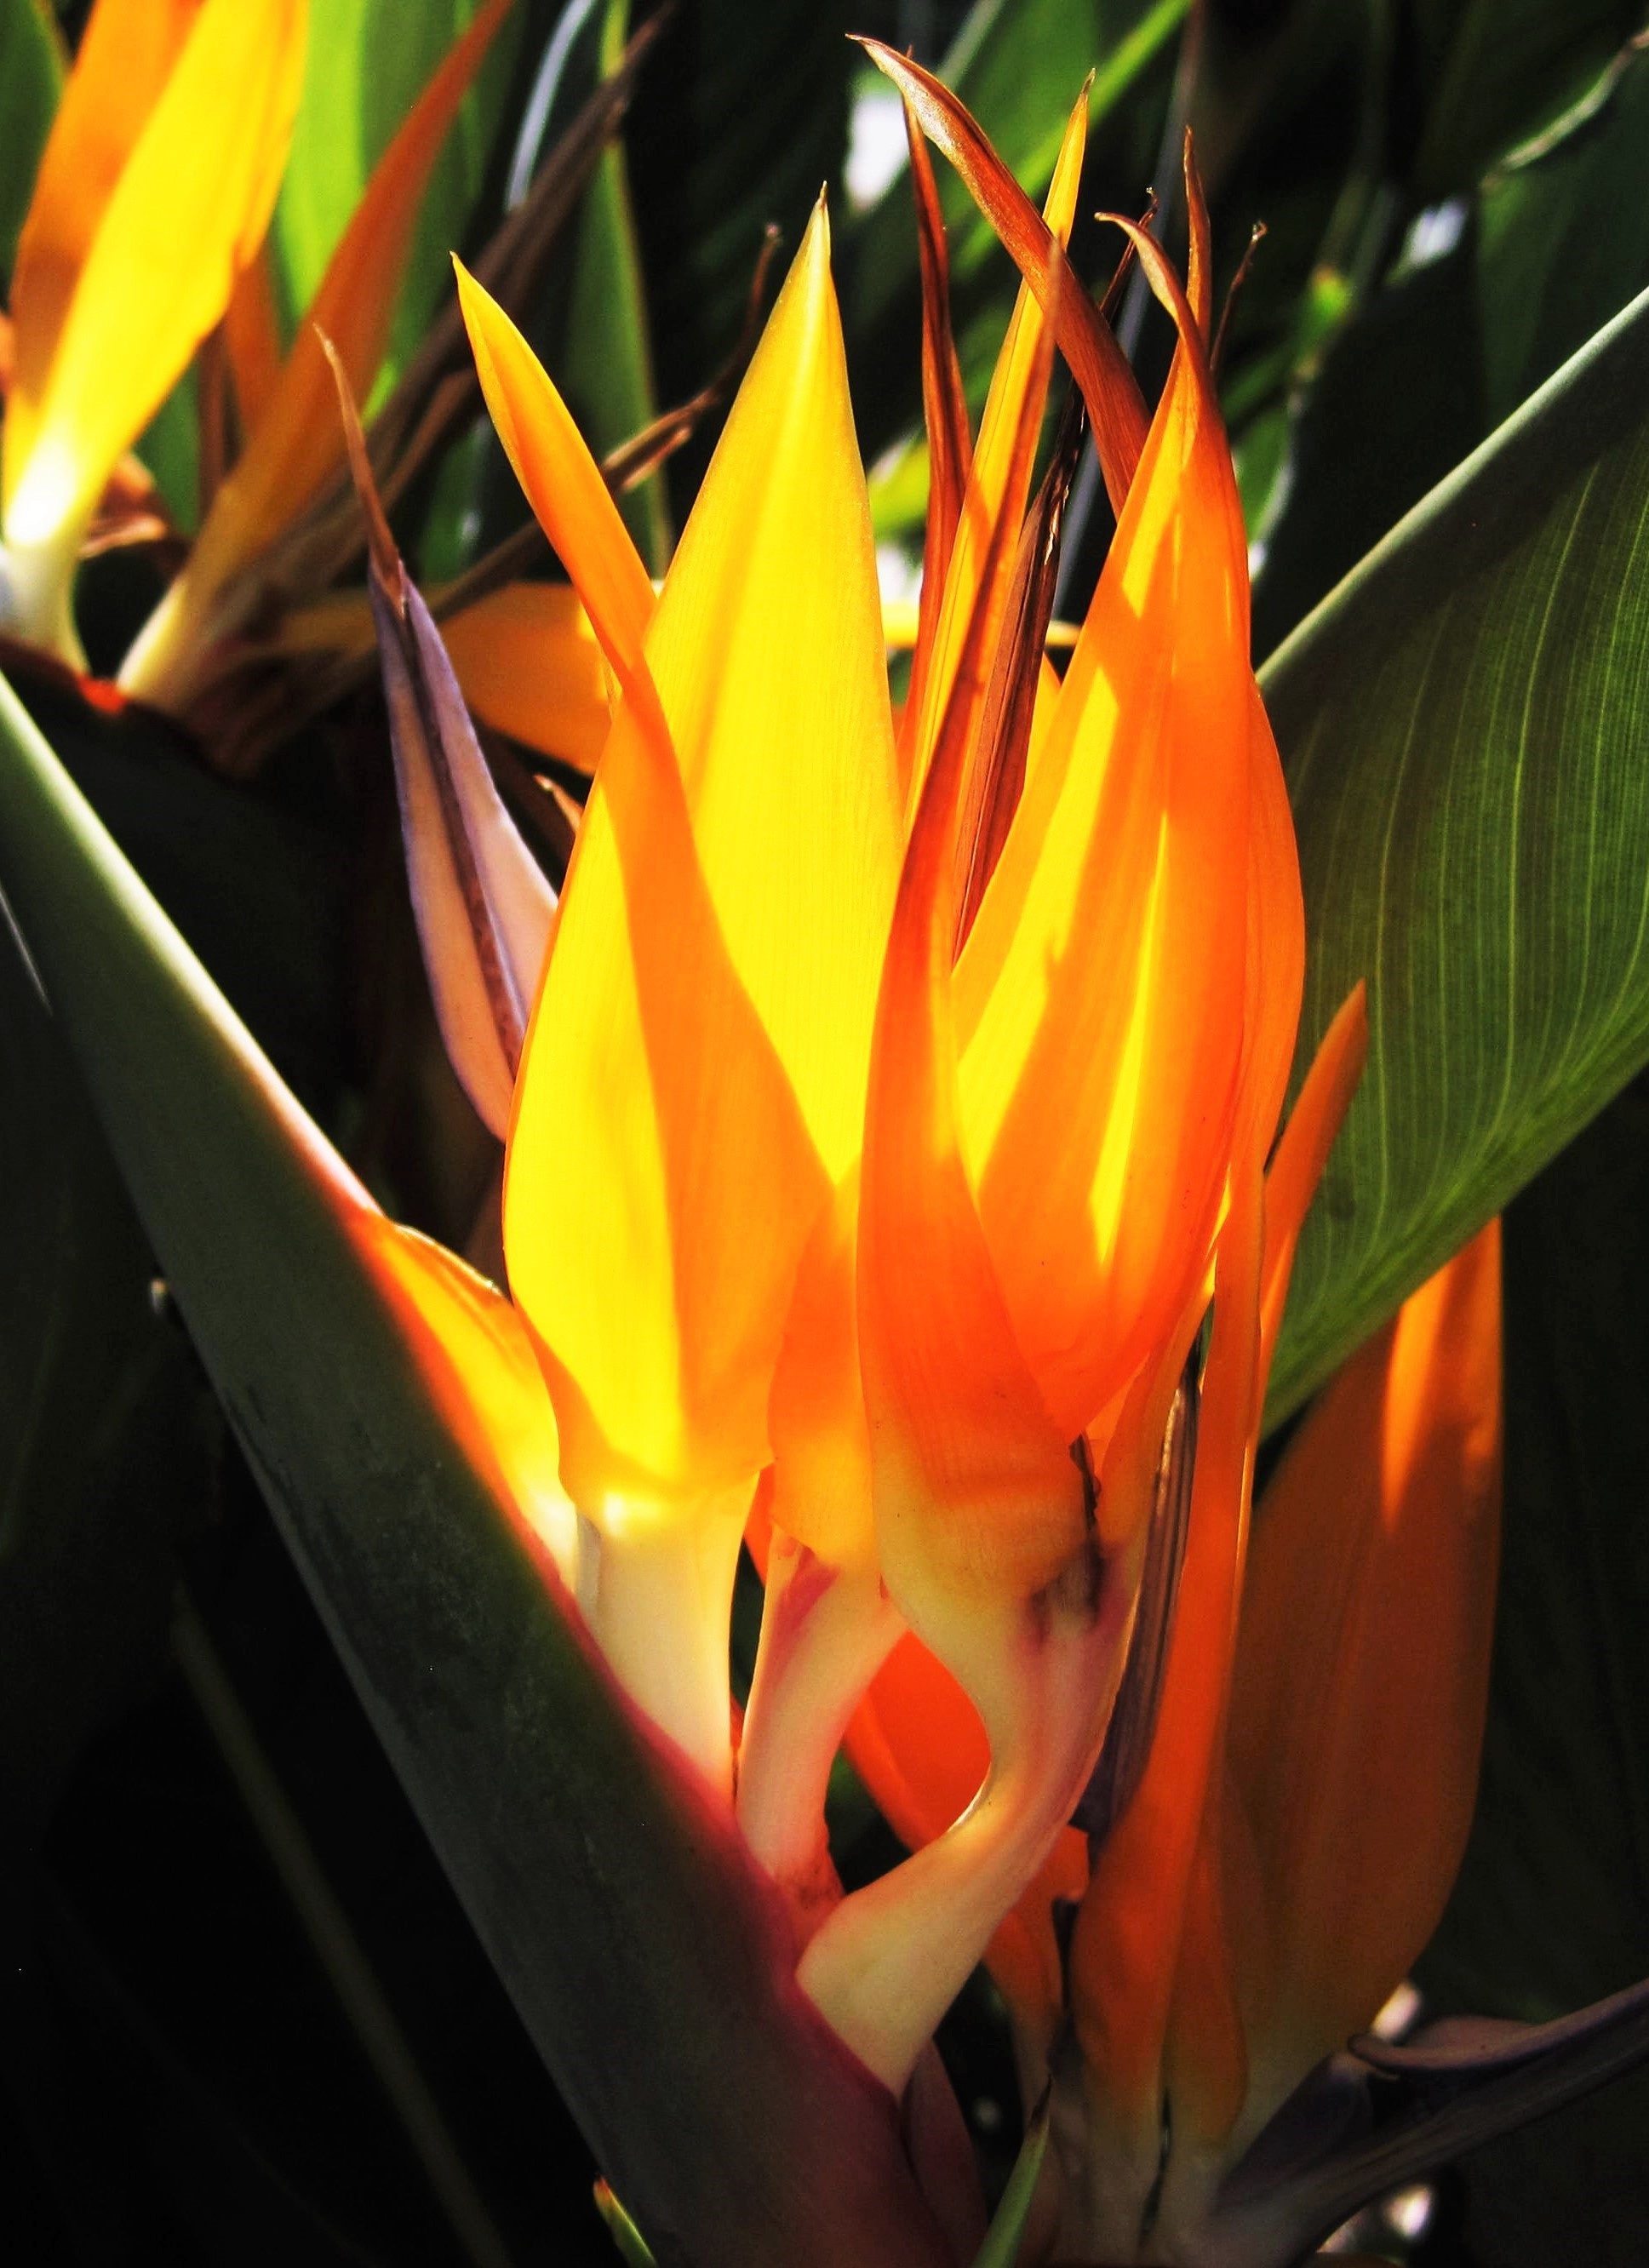
nature, blossom, plant, leaf, flower, petal, bloom, orange, red, color, yellow, close, flora, close up, farbenpracht, bright, beautiful, botanical garden, exotic, tropics, macro photography, ornamental plant, bird of paradise flower, flowering plant, bright colours, strelicia, strelizie, caudata greenhouse, land plant